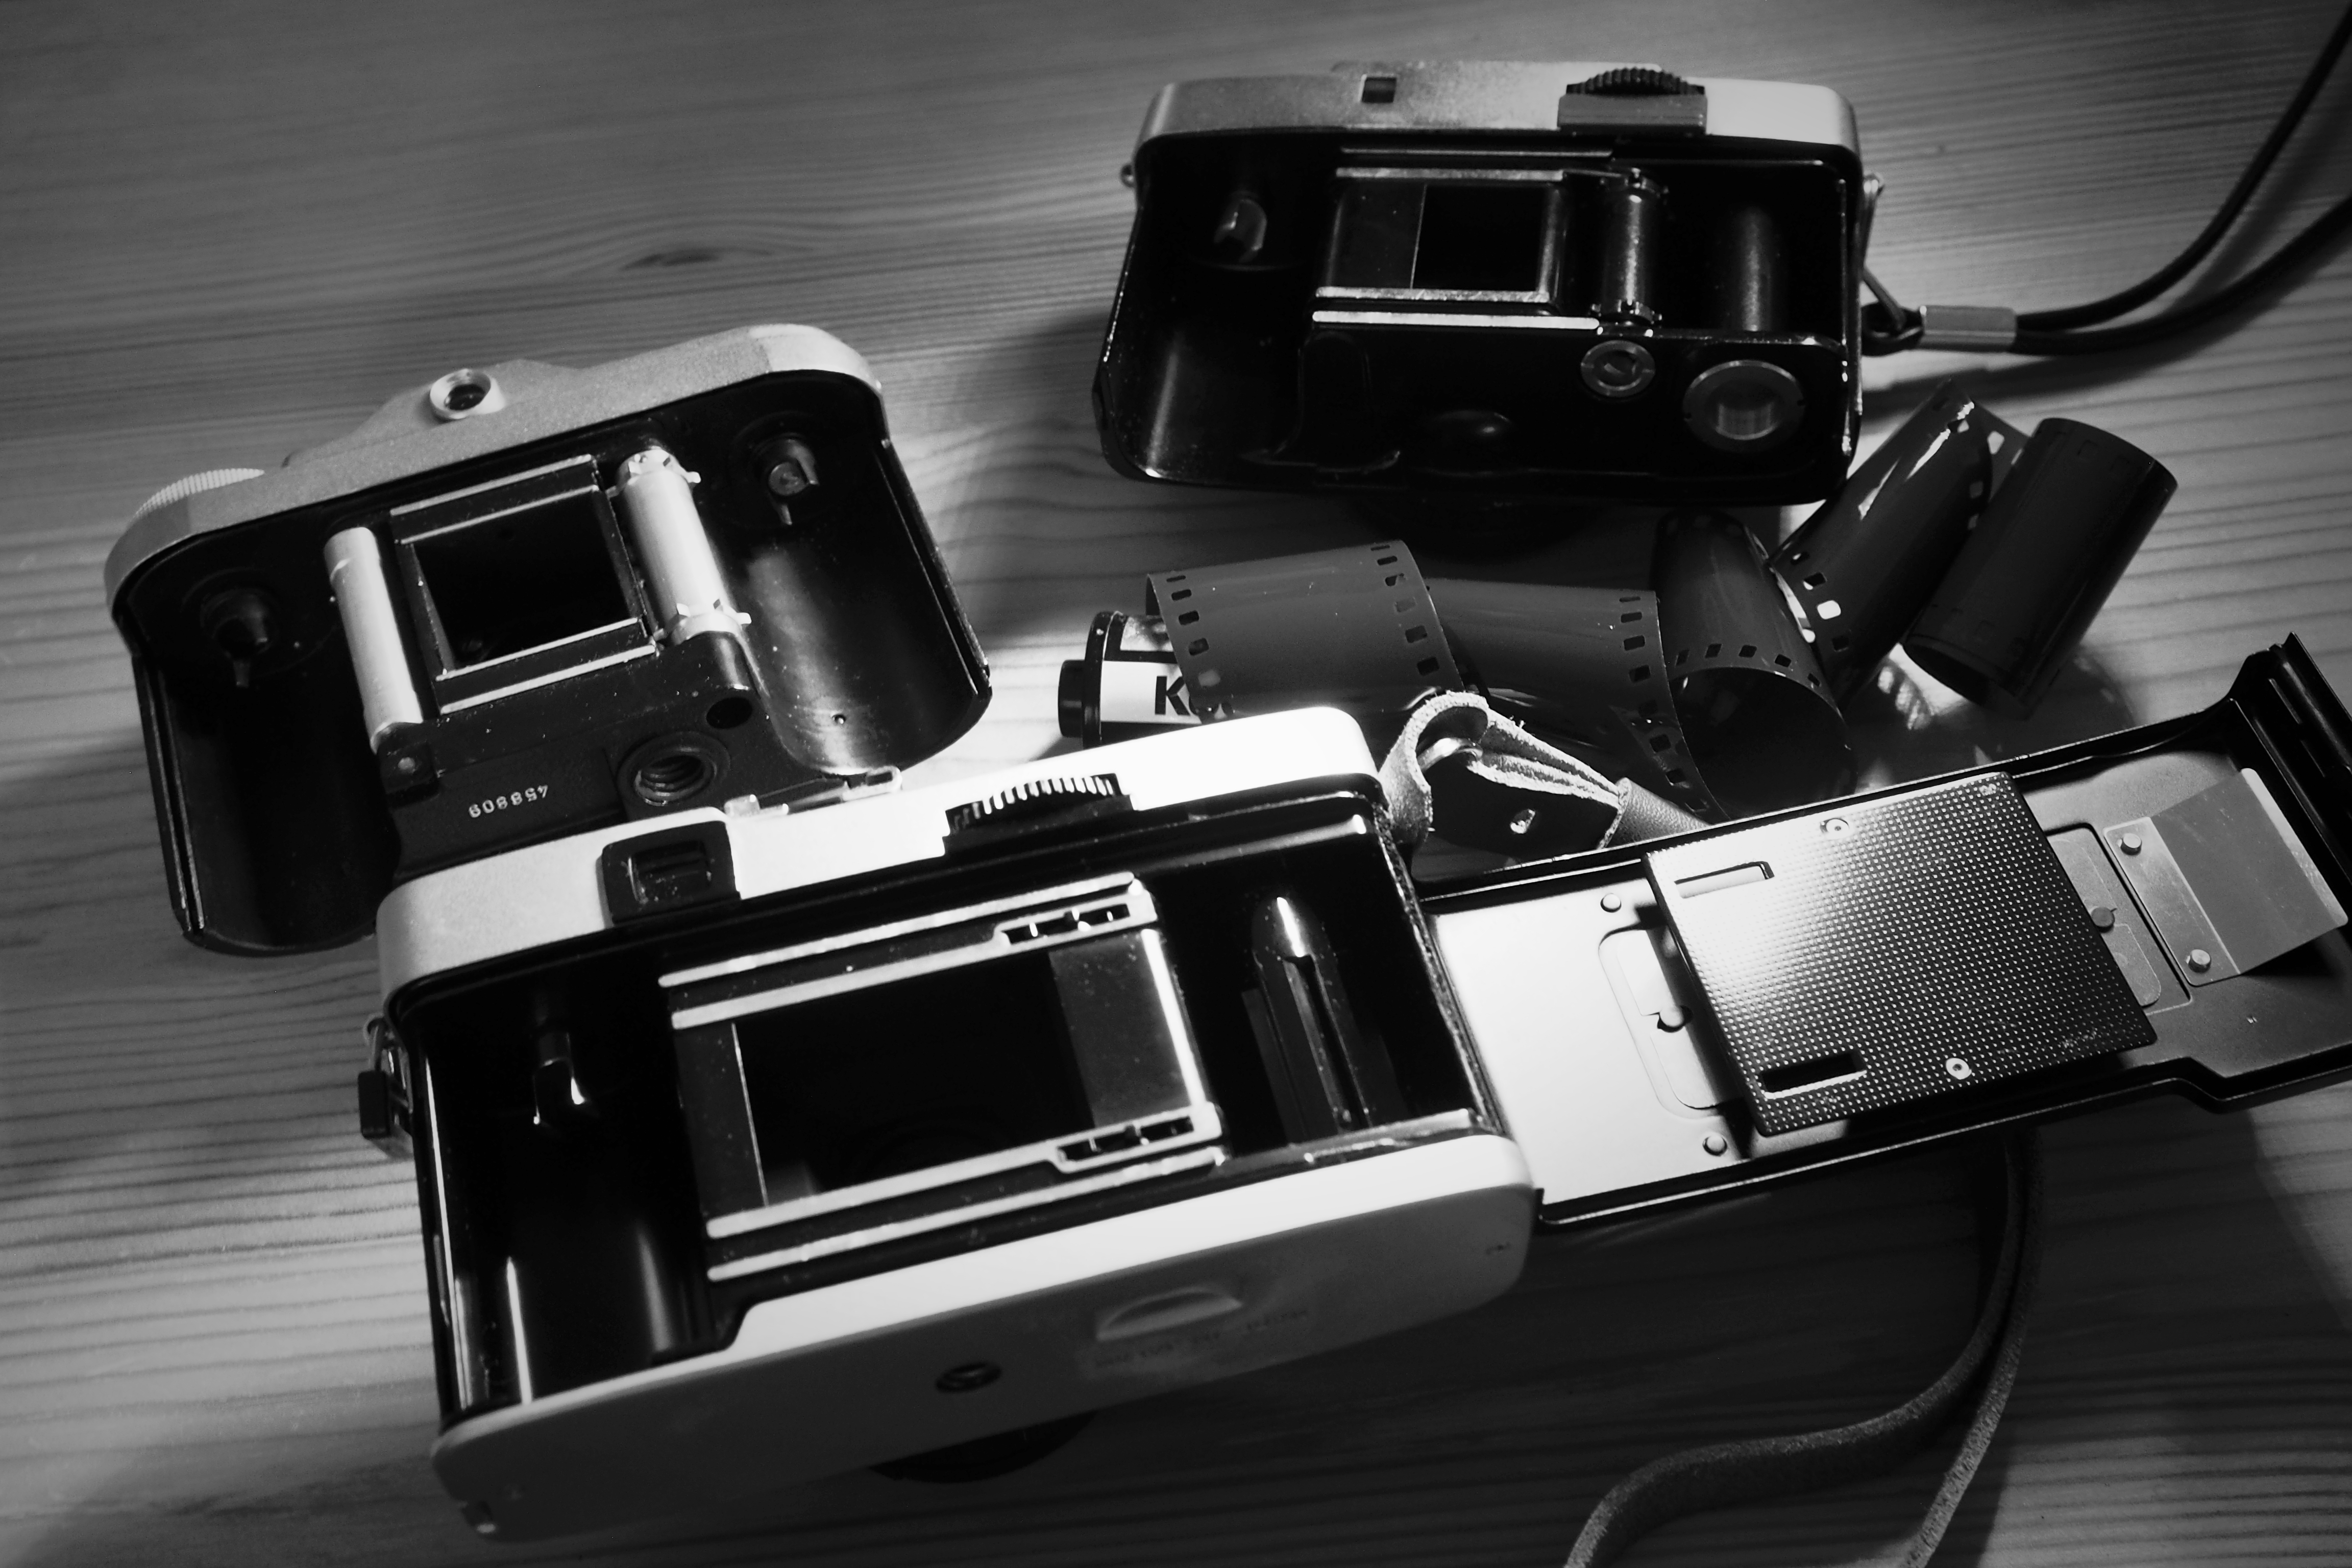
black and white, car, camera, photography, vehicle, collection, black, monochrome, reflex camera, digital camera, classic, squarecrop, halfframe, olympustrip35, vintagecamera, taxona, zeissikontaxona, olympuspenee, cult, zeissikon, vintageanalogue, monochrome photography, digital slr, automobile make, single lens reflex camera, cameras optics, automotive design